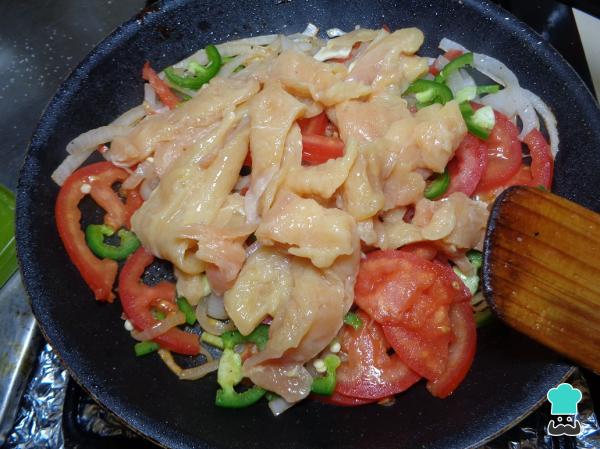
Ya que está bien cocida la verdura añadimos las tiras de pollo e incorporamos para que estas se cuezan perfectamente. Reservamos nuestro relleno para los burritos de pollo a la mexicana.